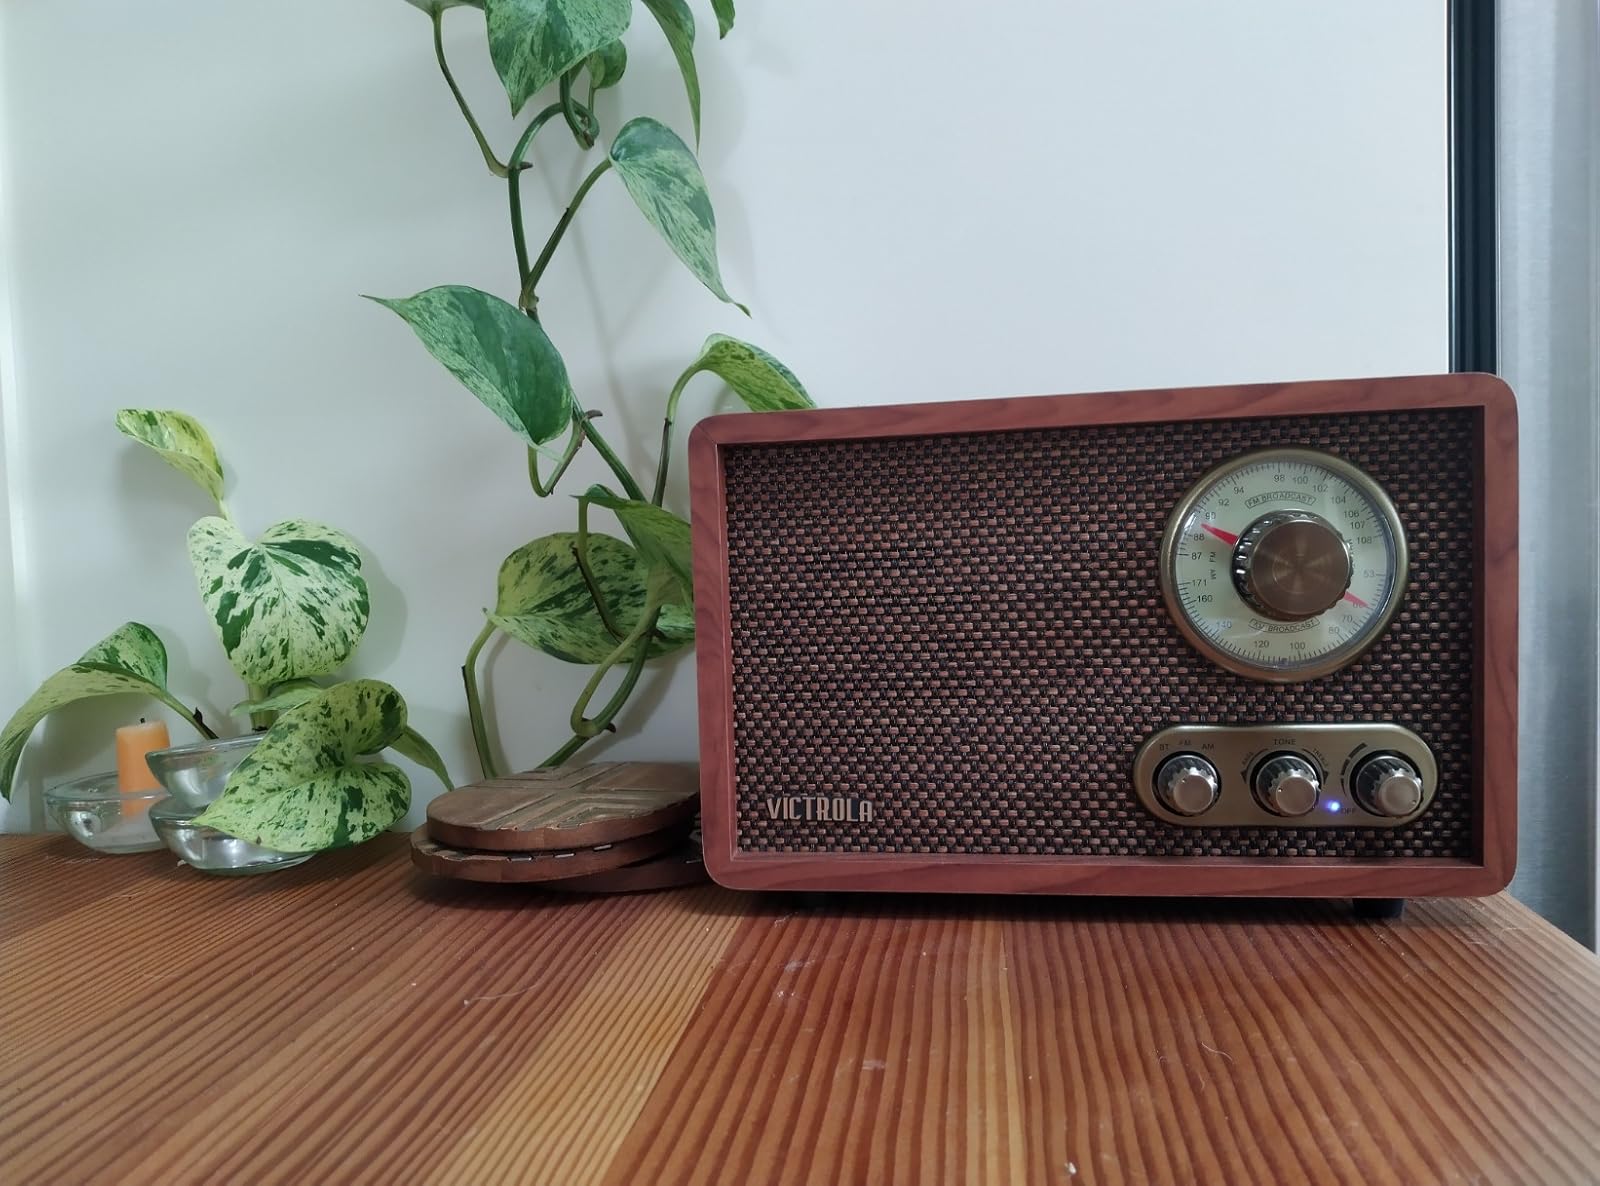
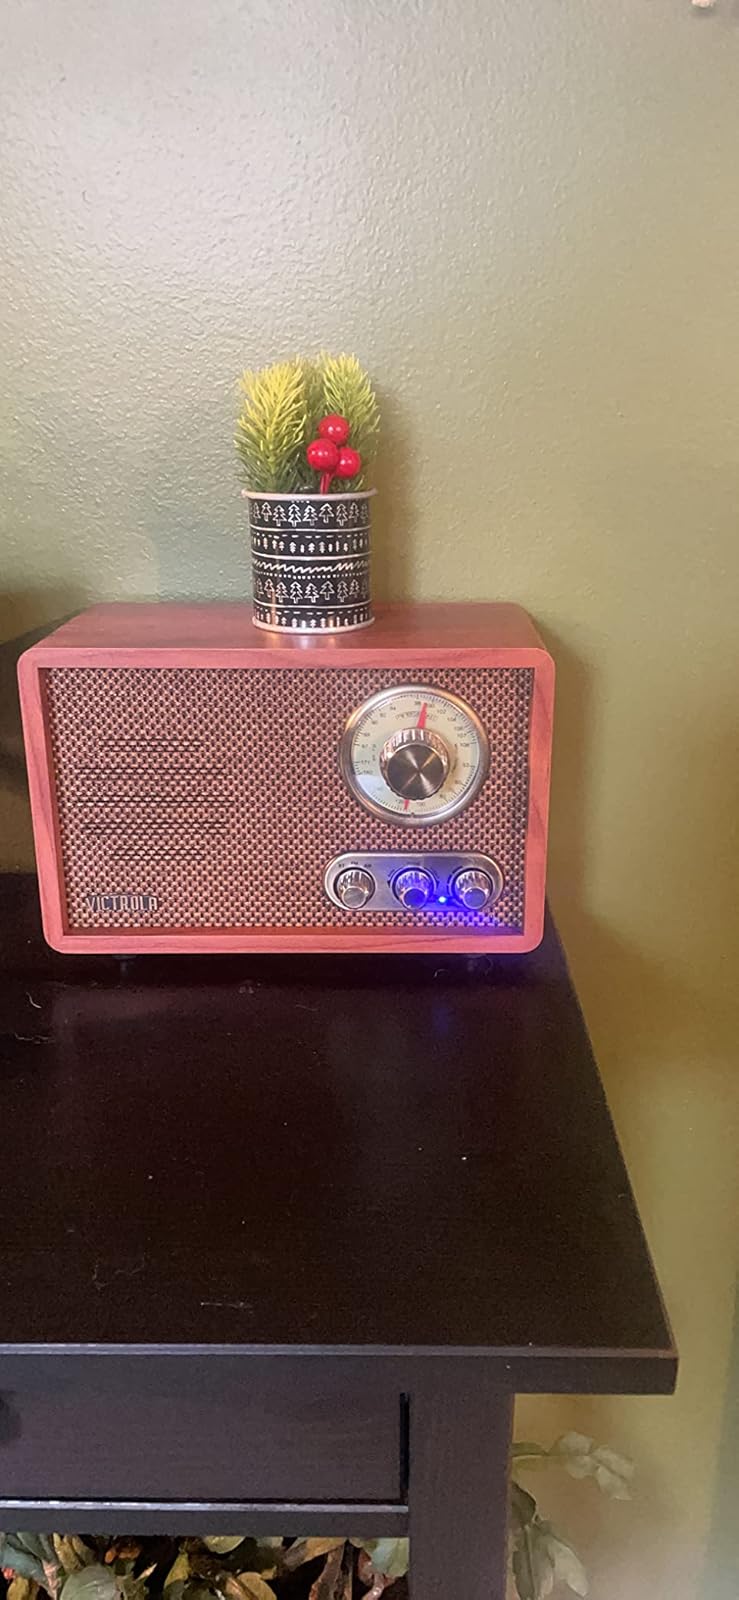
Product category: radio
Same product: yes